Clara M. Brinkerhoff

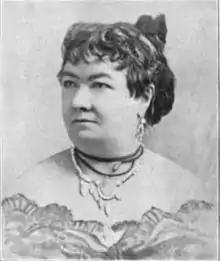
Clara M. Brinkerhoff

At the age of 16, Brinkerhoff made her debut under the direction of Henry Meiggs, President of the American Musical Institute, at a concert given in Apollo Hall, on Broadway, with marked success. In her first musical season, she had the principal parts in "The Seven Sleepers", "Waldenses", "Judas Maccabaeus", "Lobgesang", and Louis Spohr's "The Last Judgment". Afterwards, she appeared in "Elijah", "Athalia" and "Stabat Mater", and in classical concerts from Gluck, Beethoven, Mozart, Haydn and Wagner, with a full repertoire of the best Italian composers. She gave in New York City and other places a remarkable series of vocal recitals, comprising portrayals of the best compositions, planned and executed by herself, with no assistance beyond piano-forte accompaniment.